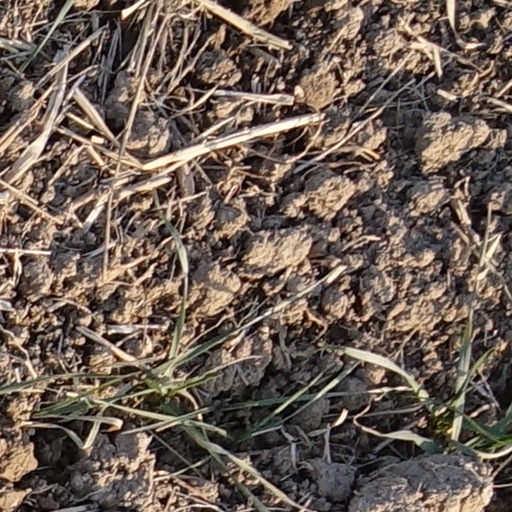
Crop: wheat